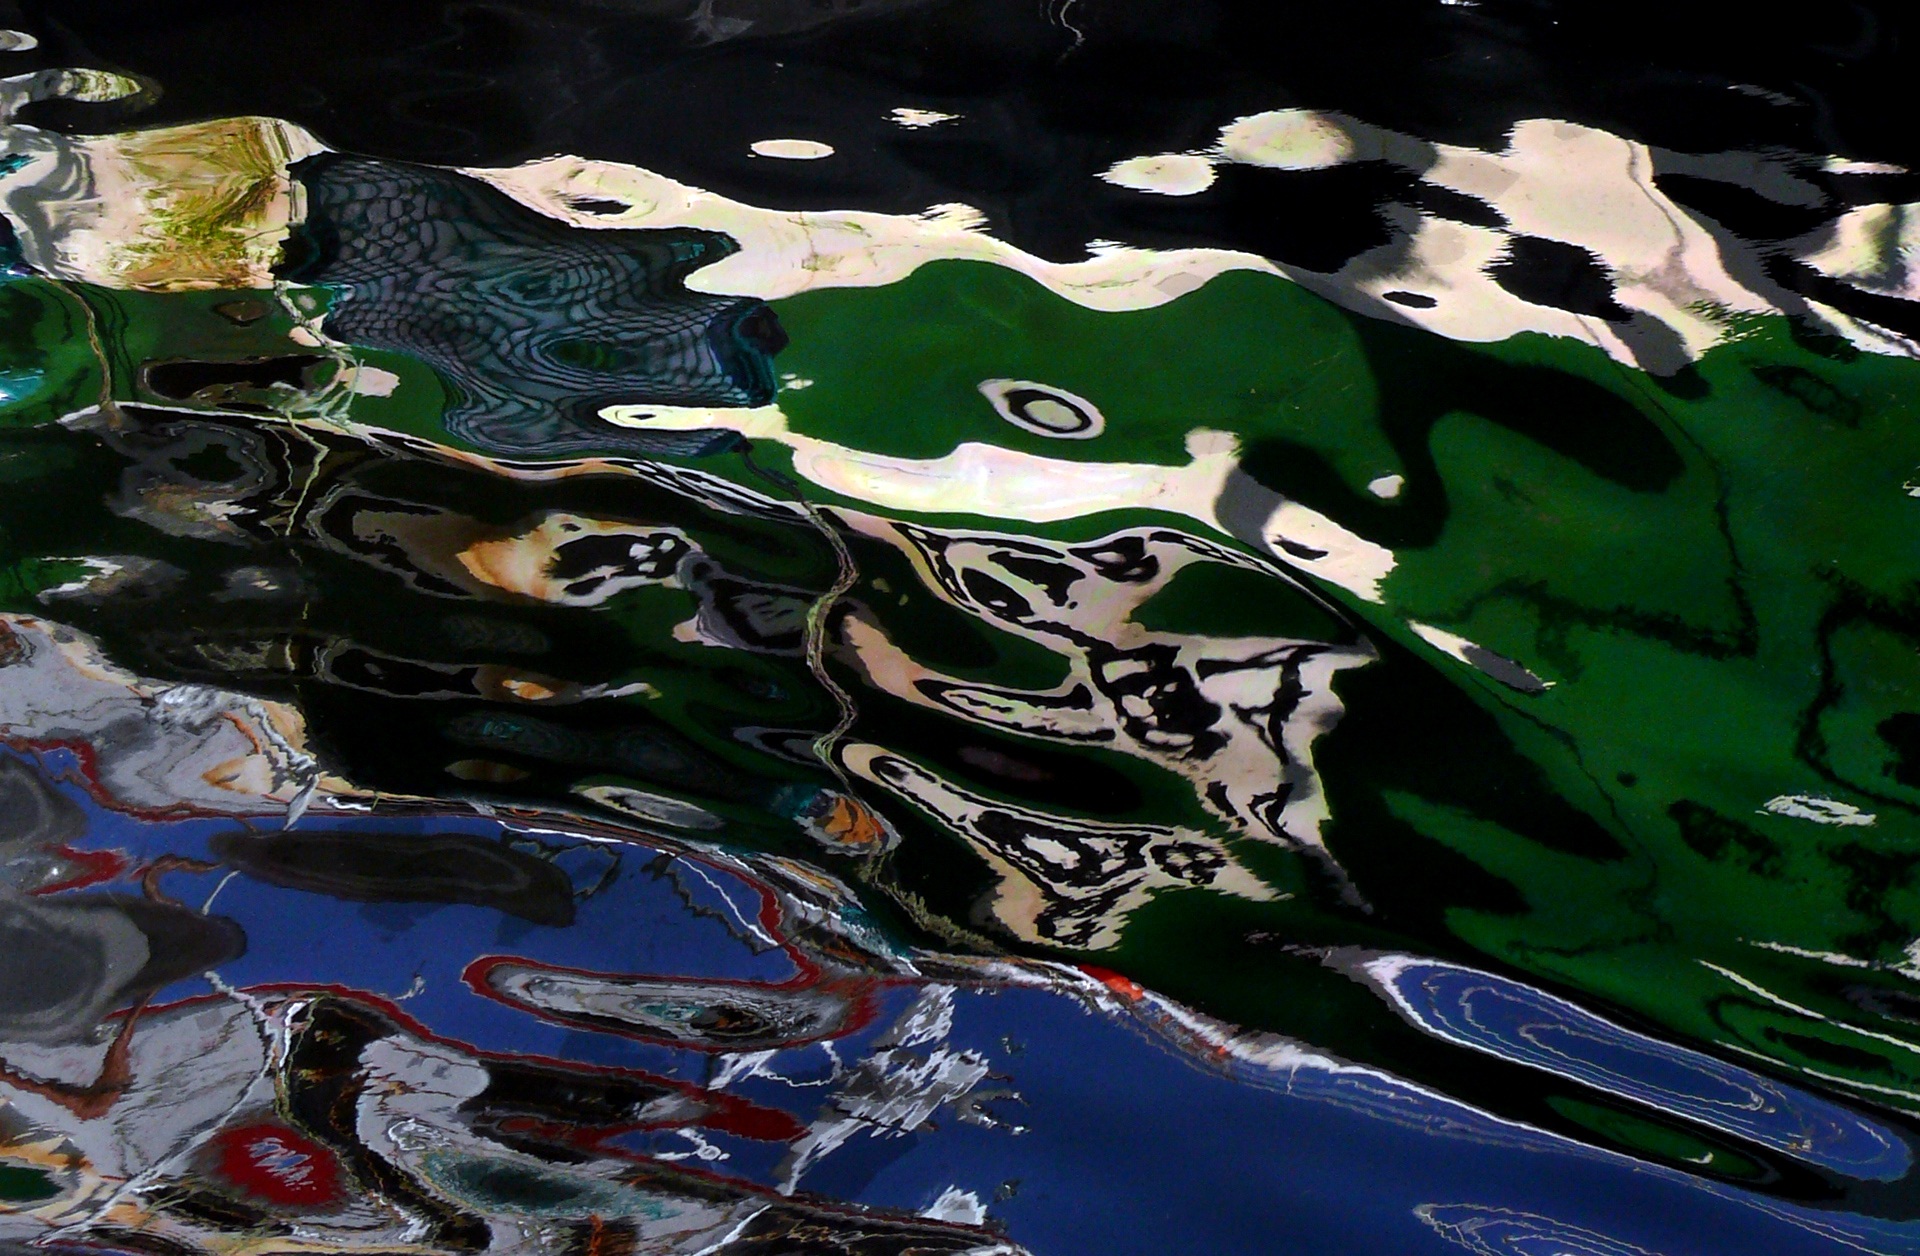
sea, water, ocean, boat, ship, reflection, fishing, color, port, graffiti, painting, art, illustration, navigation, fishermen, maritime, trawler, marin